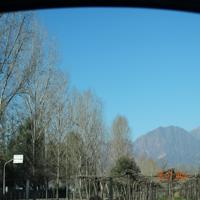
Weather: sun or clear